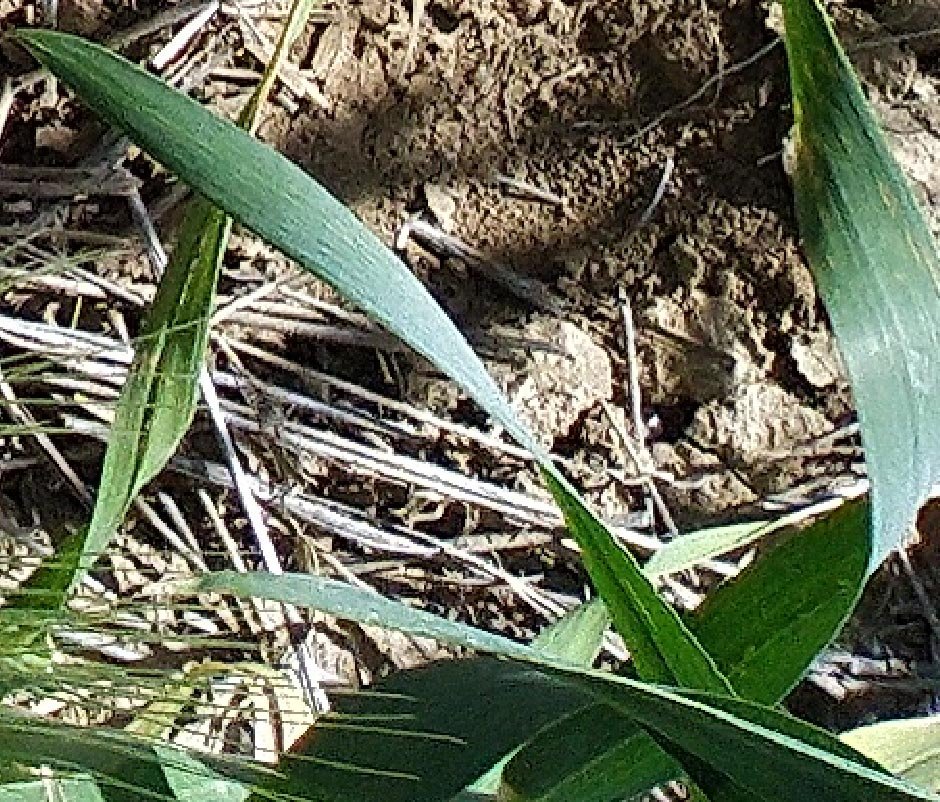
Label: Wheat___Healthy